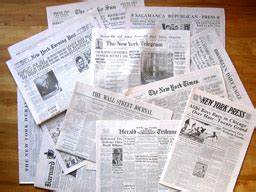
Waste category: paper